William Penn

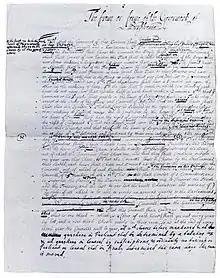
The first draft of the Frame of Government of Pennsylvania, written by Penn in England in 1681

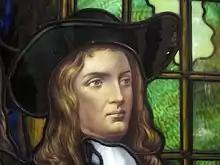
Frederick S. Lamb's portrait of Penn now on display at the Brooklyn Museum

Seeing conditions deteriorating, Penn appealed directly to the King and the Duke, proposing a mass emigration of English Quakers. Some Quakers had already moved to North America, but the New England Puritans, especially, were as hostile towards Quakers as Anglicans in England were, and some of the Quakers had been banished to the Caribbean.